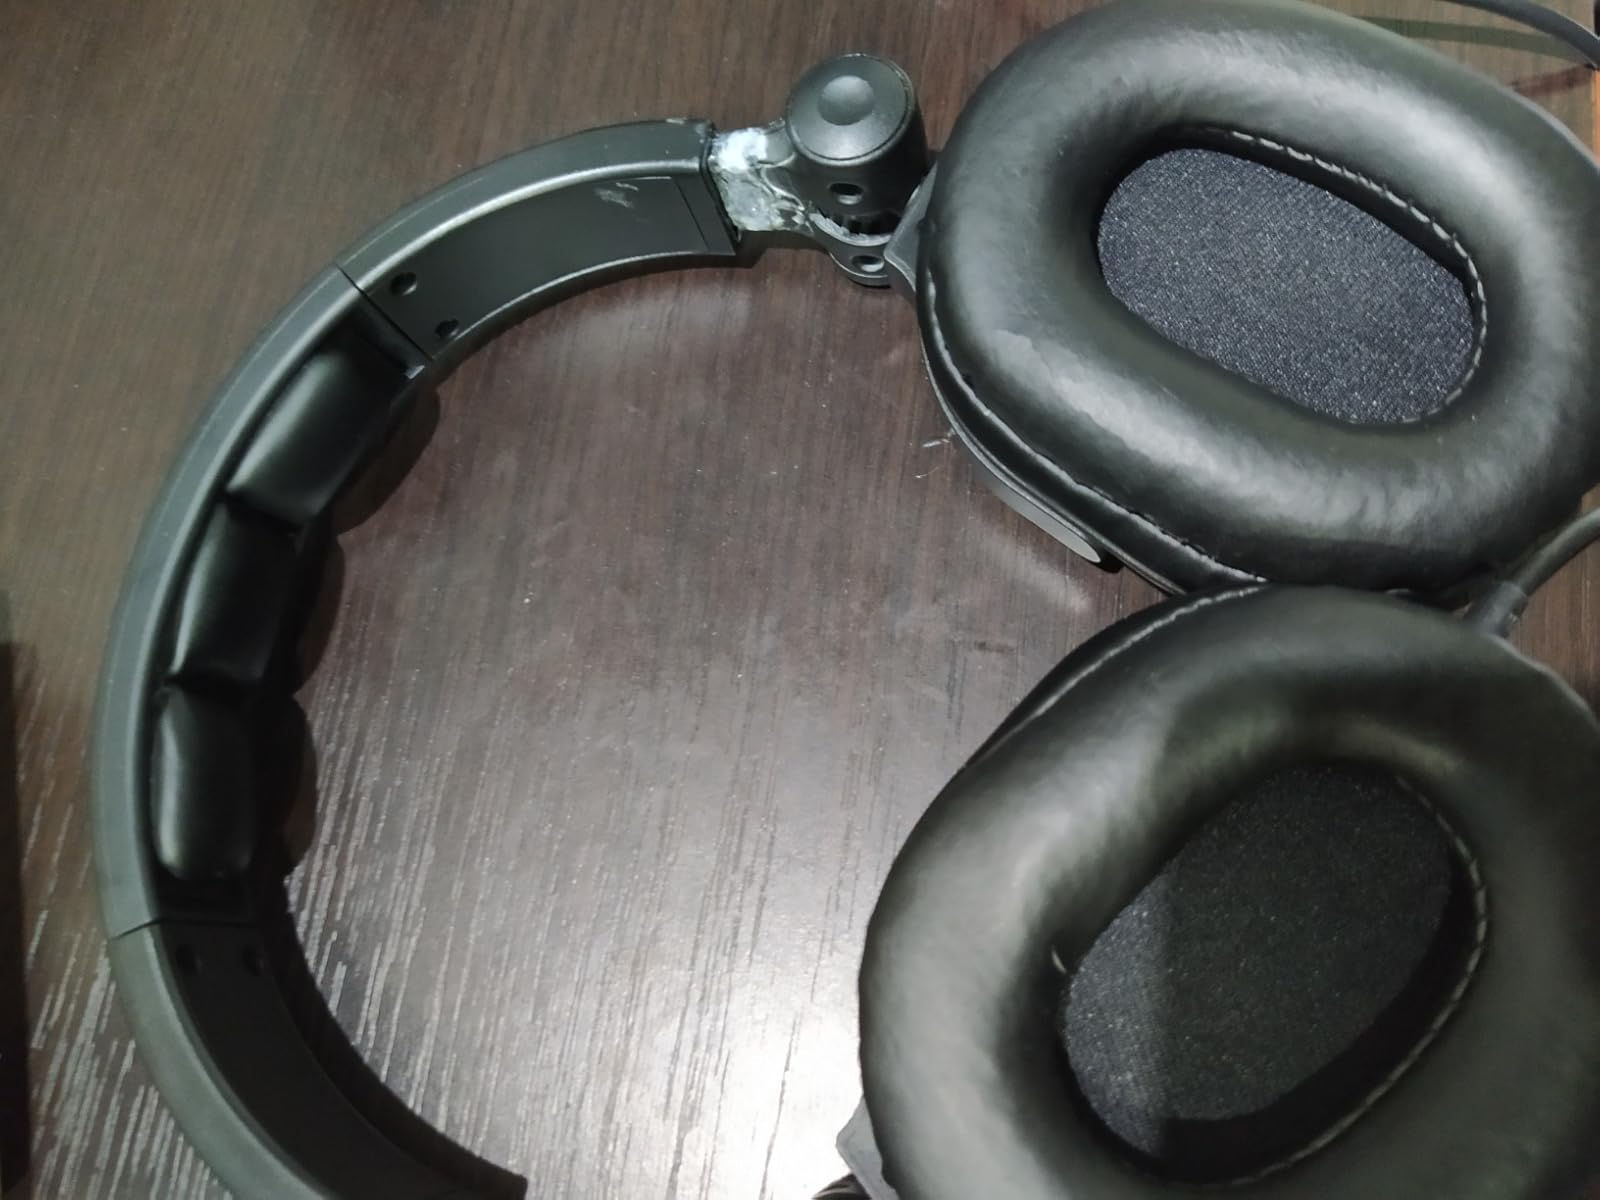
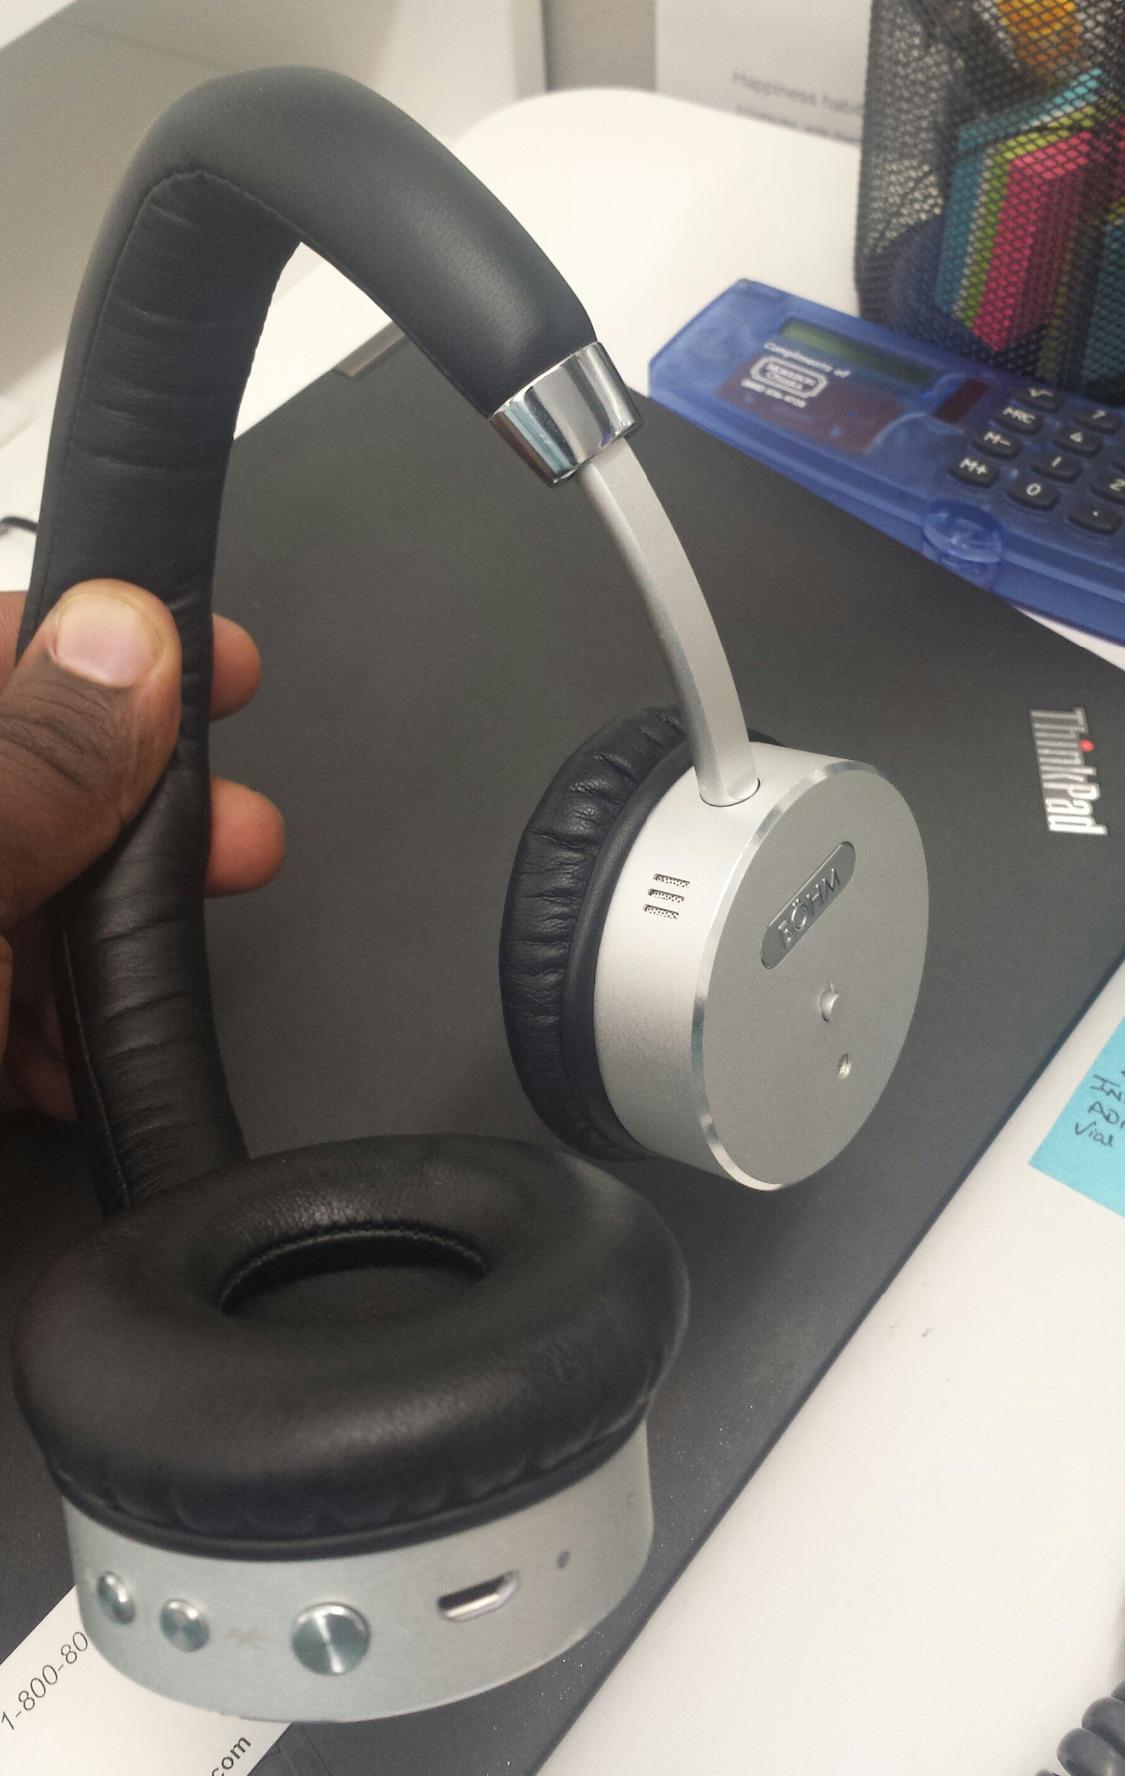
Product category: headphones
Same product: no